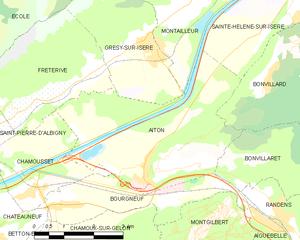
Carte des communes françaises